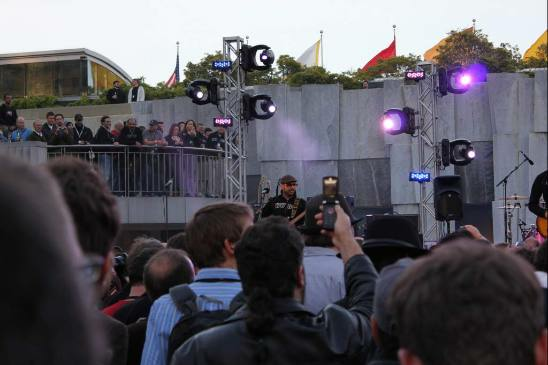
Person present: Yes